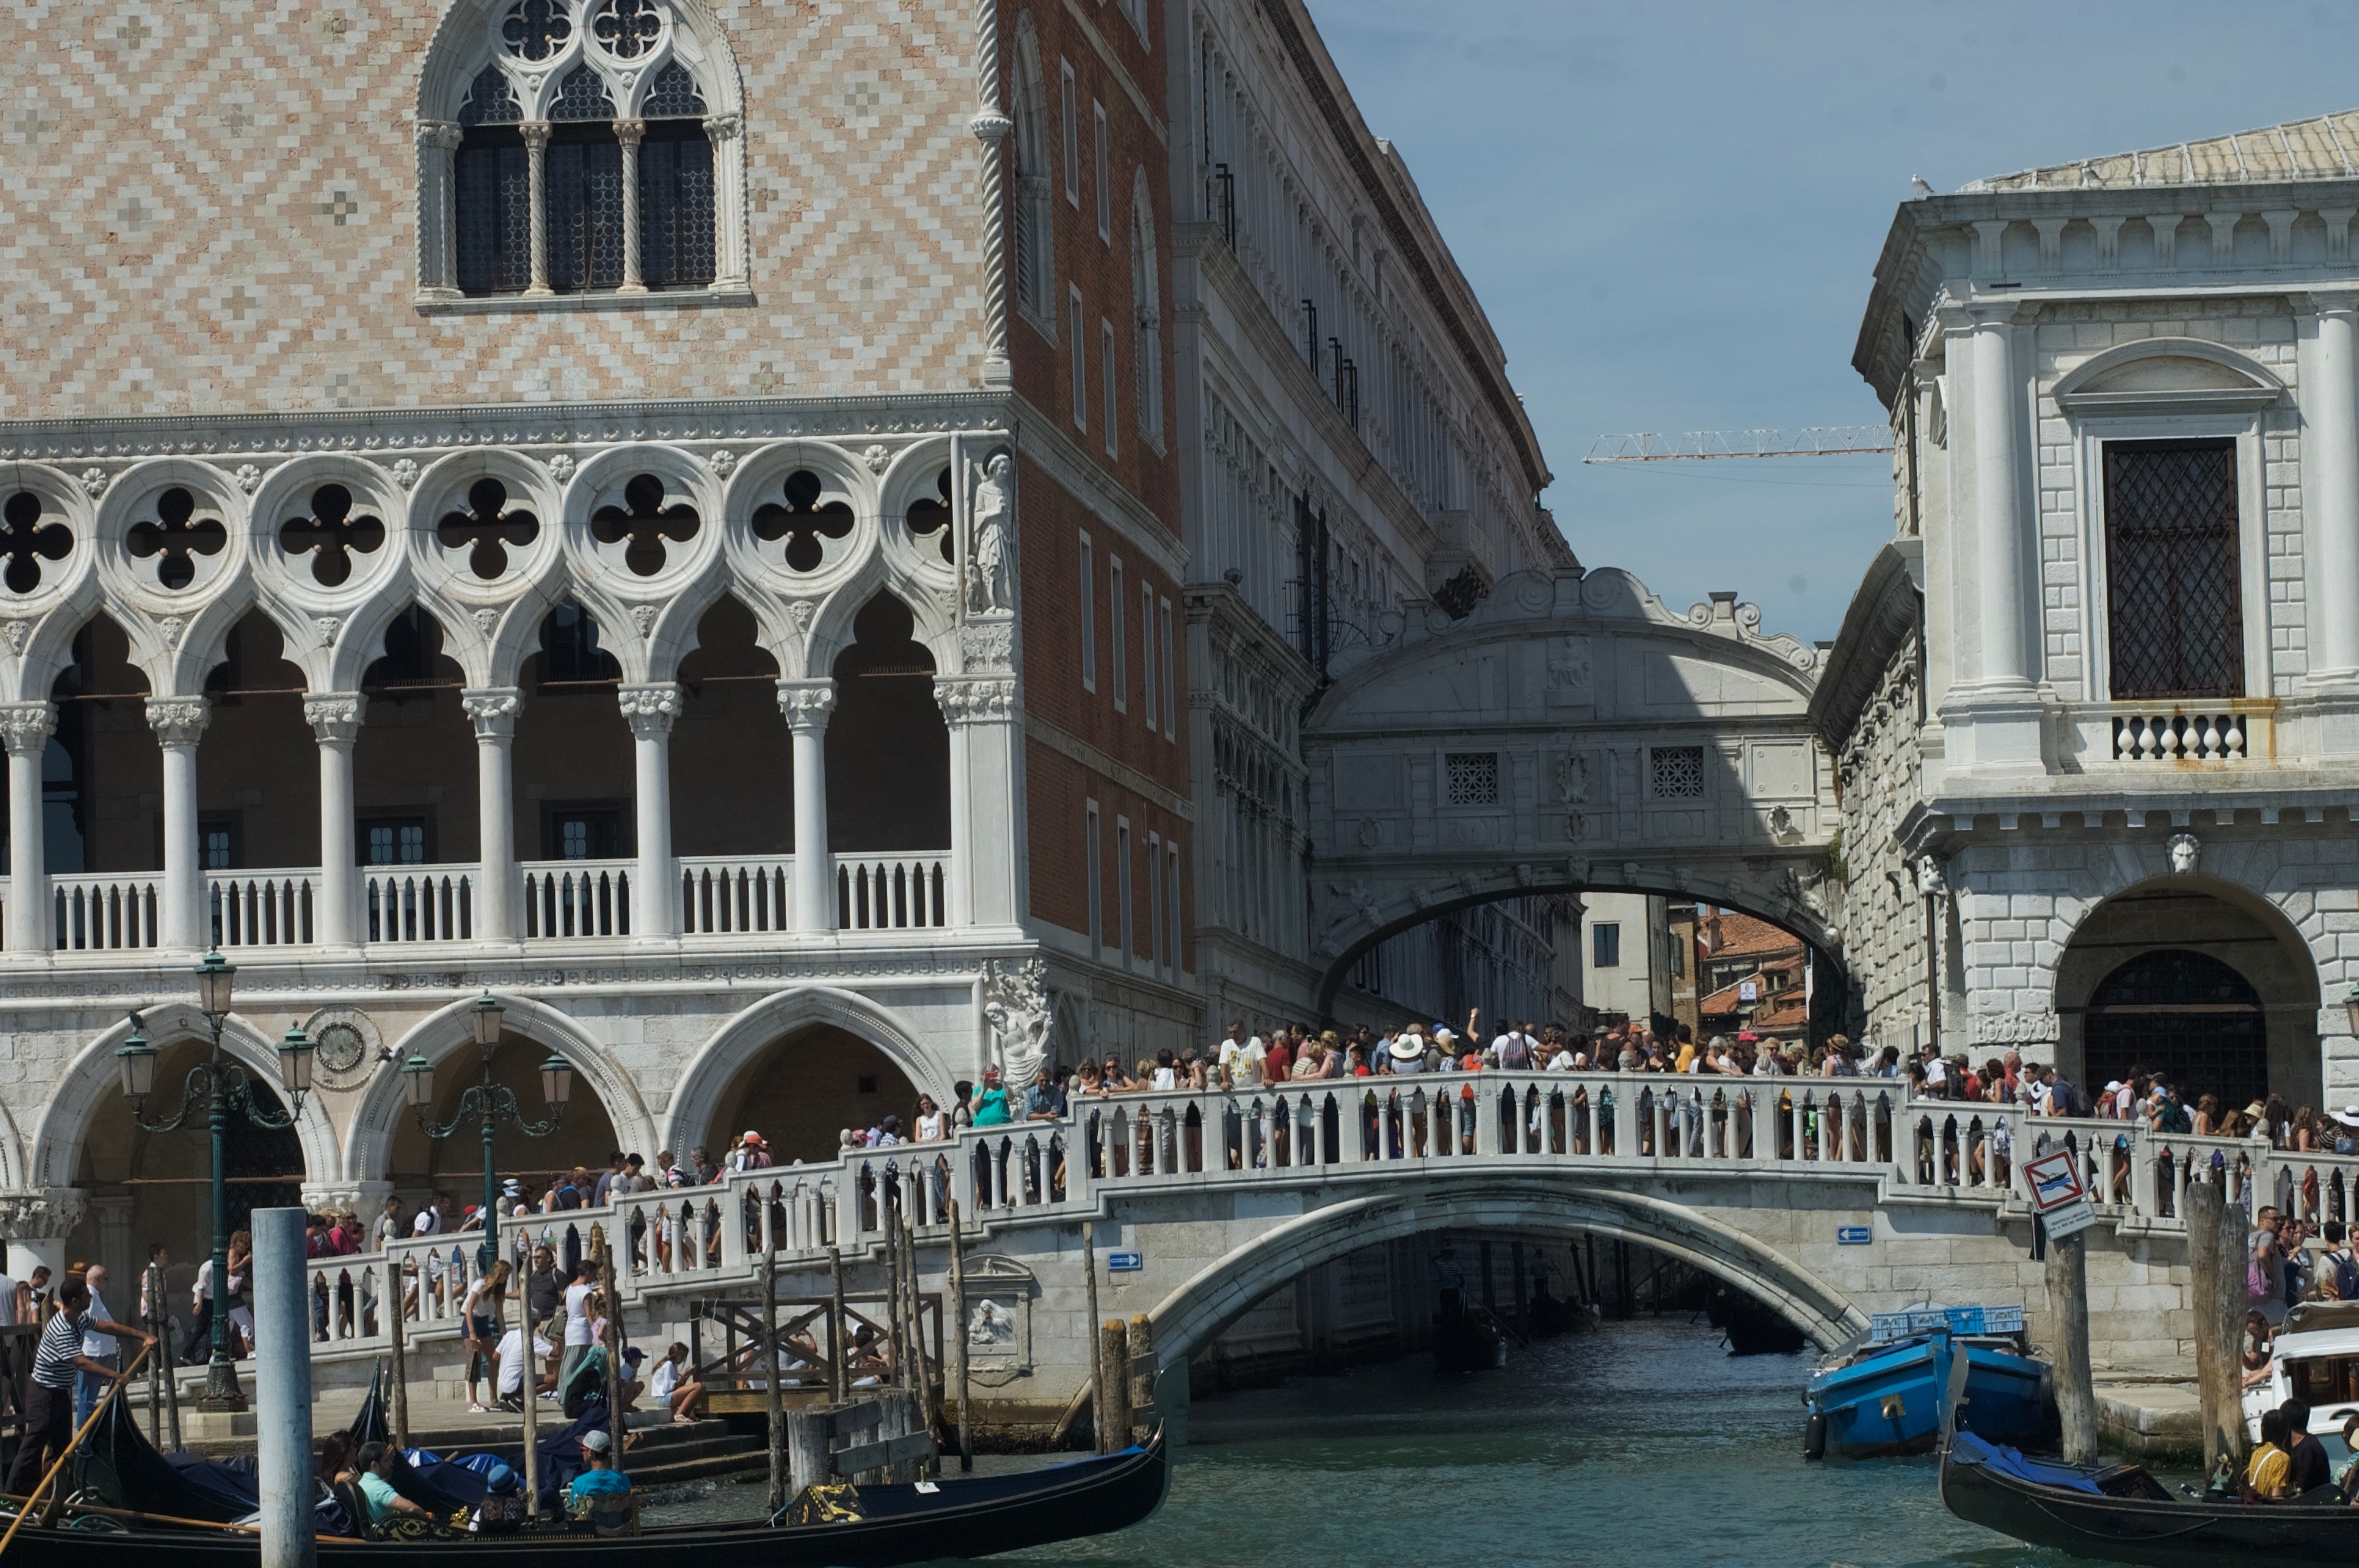
boat, canal, vehicle, tourism, waterway, gondola, watercraft, tours